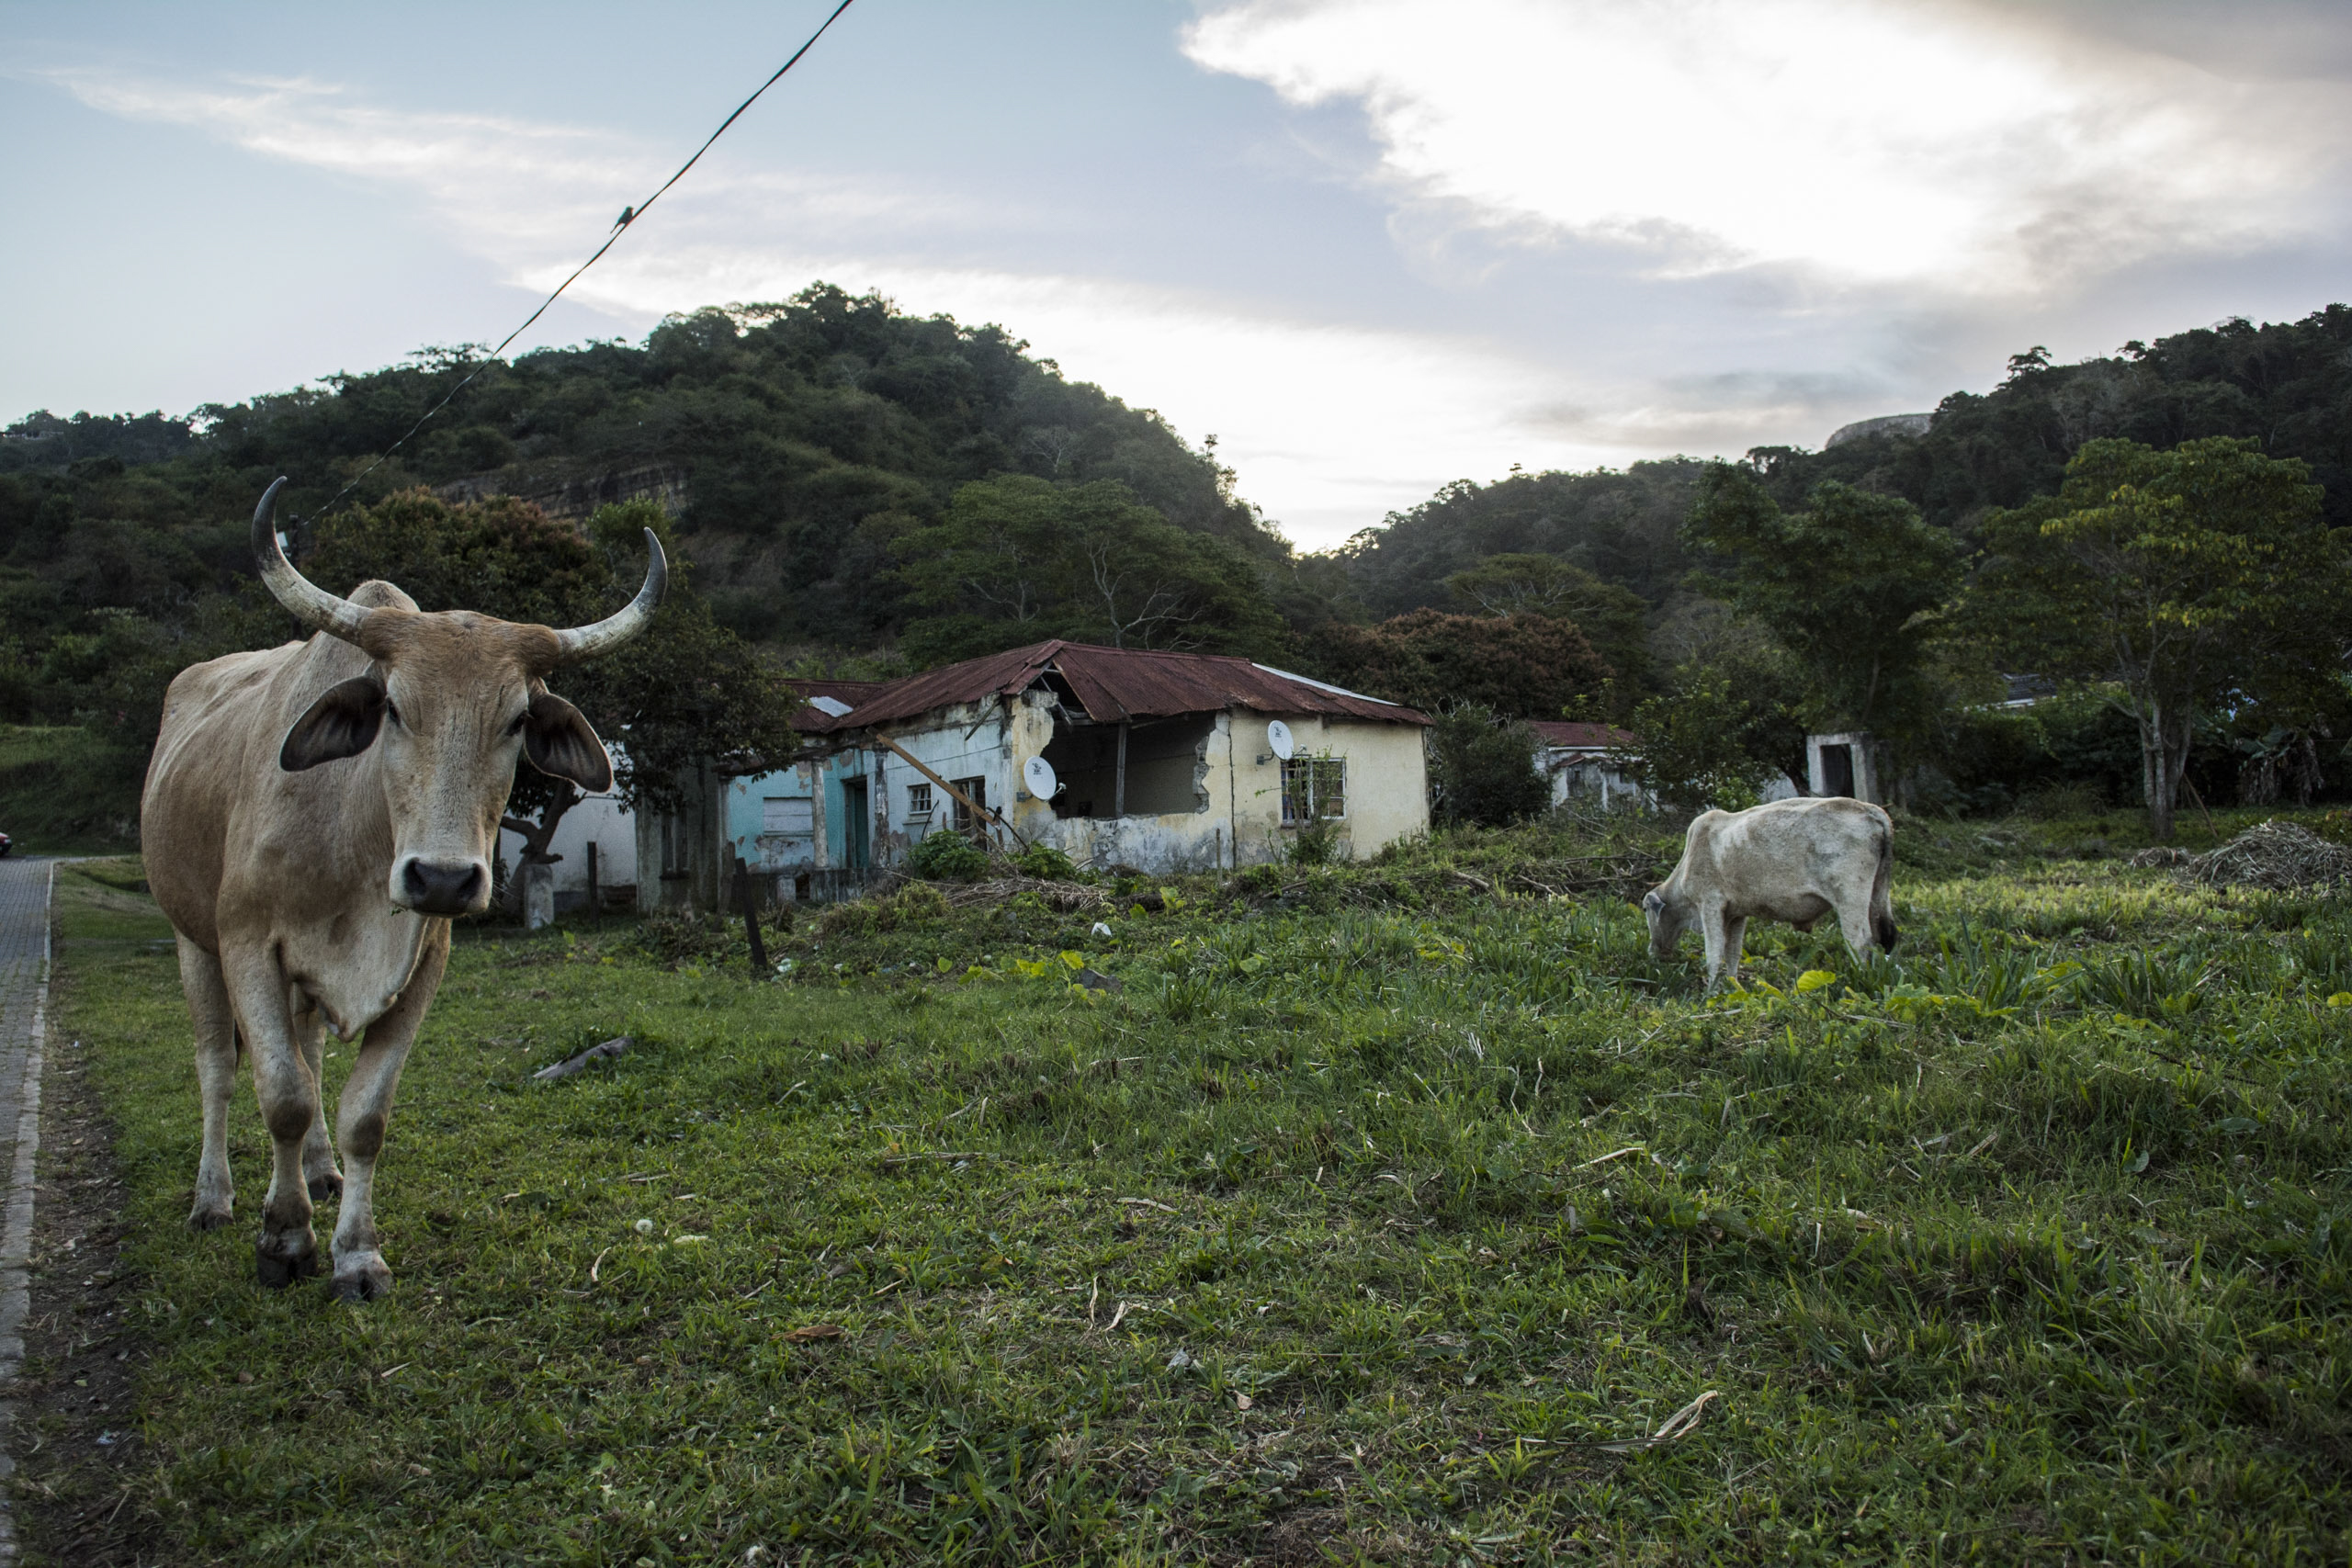
pasture, bovine, highland, rural area, sky, grassland, grass, livestock, mountain, hill station, meadow, cow goat family, farm, wildlife, grazing, hill, landscape, field, village, photography, mountain range, vacation, cloud, house, dairy cow, tourism